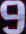
Number: 9